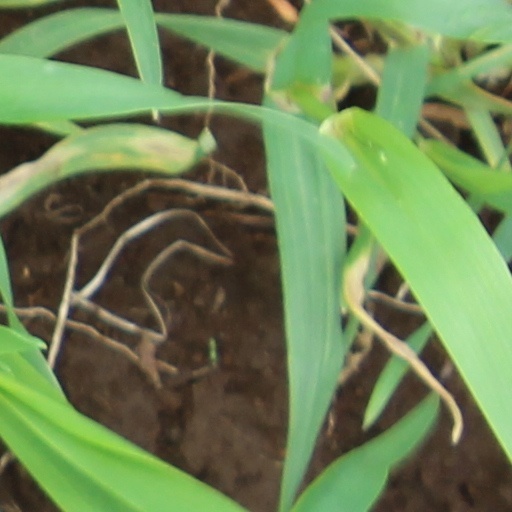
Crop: wheat